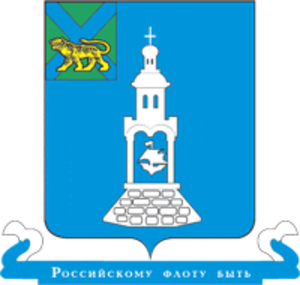
Fokino est une ville fermée du kraï du Primorie, dans l'Extrême-Orient russe. Sa population s'élevait à 23 306 habitants en 2013.